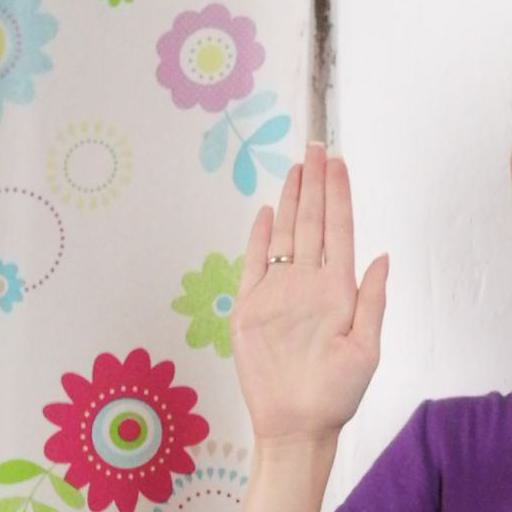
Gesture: stop